Sweden Democrats

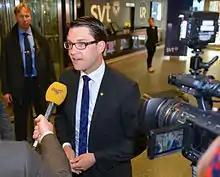
Jimmie Åkesson, interviewed before an SVT party-leader debate in 2014

In 1995, Klarström was replaced as SD chairman by Mikael Jansson, a former member of the Centre Party. Jansson strove to make the party more respectable and took a direct stance against displays of extremism within its ranks. In 1995, the SD closed down its youth-wing in response to extremism problems and after skinheads started to impose on SD meetings, consuming alcohol at party events, displaying fascist imagery and the wearing of any kind of political uniform were formally banned in 1996. Also in 1996, it was revealed that an SD spokeswoman Tina Hallgren, had been to a party meeting of National Socialist Front posing in a Nazi uniform. Opposition to the party have mistakenly mixed these two events together and falsely claim that she was wearing the uniform at a rally of the Sweden Democrats and that it was because of this that the uniform ban came about. During the early 1990s, the SD sought to become a more conventional political party and became more influenced by the French National Rally, as well as the Freedom Party of Austria, the Danish People's Party, German The Republicans and Italian National Alliance. SDreceived economic support for the 1998 election from the then called French National Front, and became active in Jean-Marie Le Pen's Euronat from the same time. By the end of the decade, the party took further steps to moderate itself by distancing itself from all forms of fascist ideology, softening its policies on immigration and capital punishment and removing party figures deemed to be too radical or guilty of inappropriate behaviour. In 1999, the SD left Euronat although the youth wing remained affiliated until 2002. In 2001, the most extreme faction was expelled from the party, leading to the formation of the more radical National Democrats which in turn resulted in many of the SD's remaining hardline members leaving for the new party.